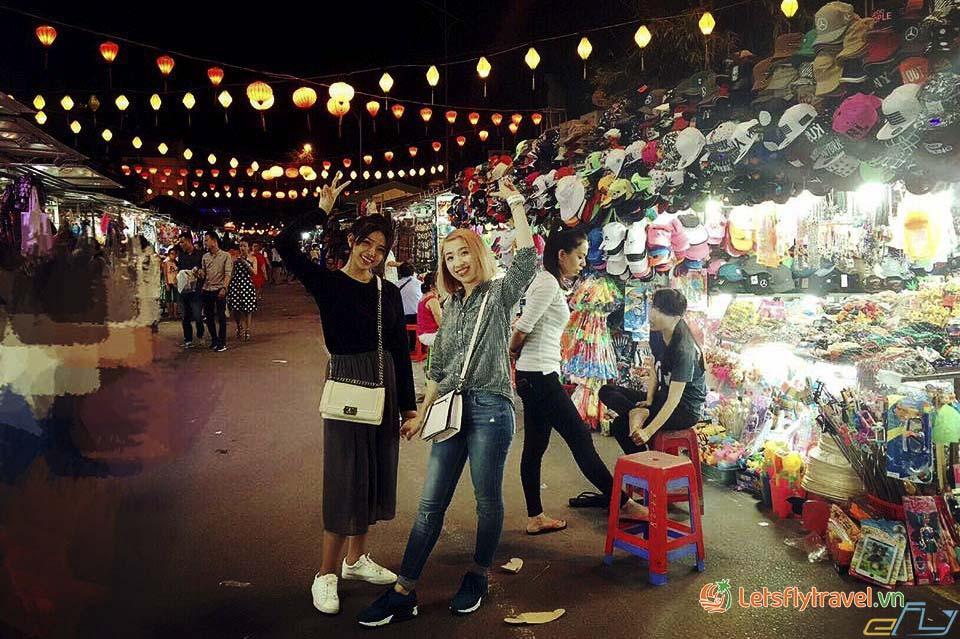
có hai cô gái đang trong tư thế tạo dáng để chụp ảnh